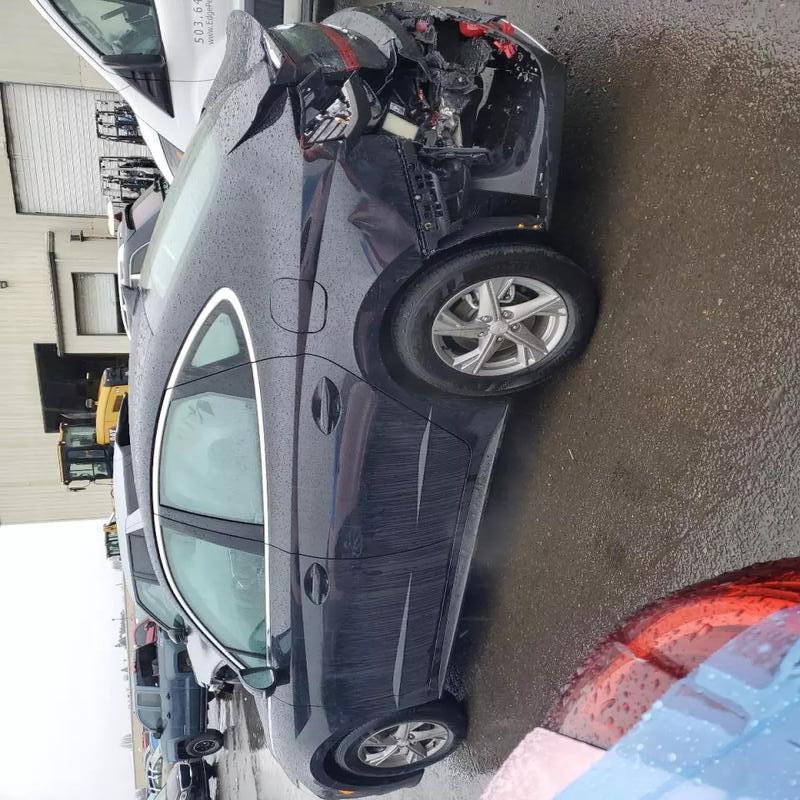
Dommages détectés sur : aile arrière gauche, malle, feu arrière gauche, pare-choc arrière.
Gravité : majeur